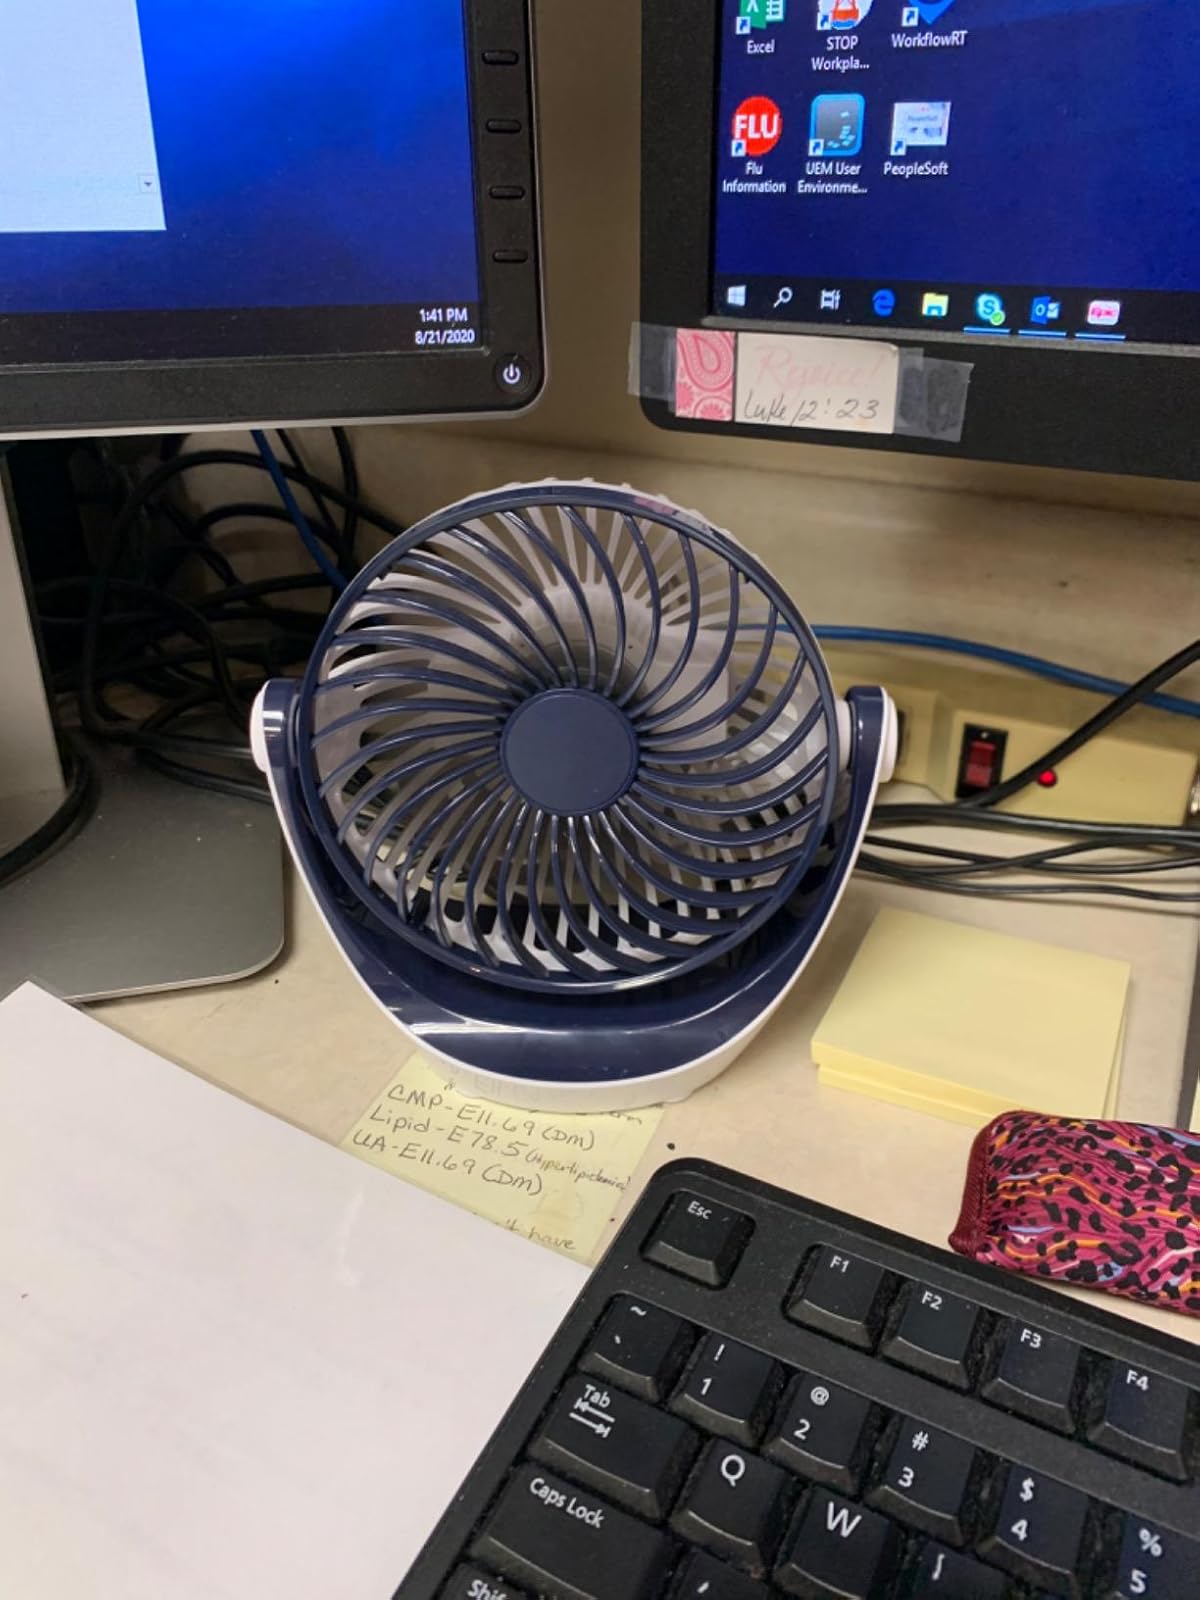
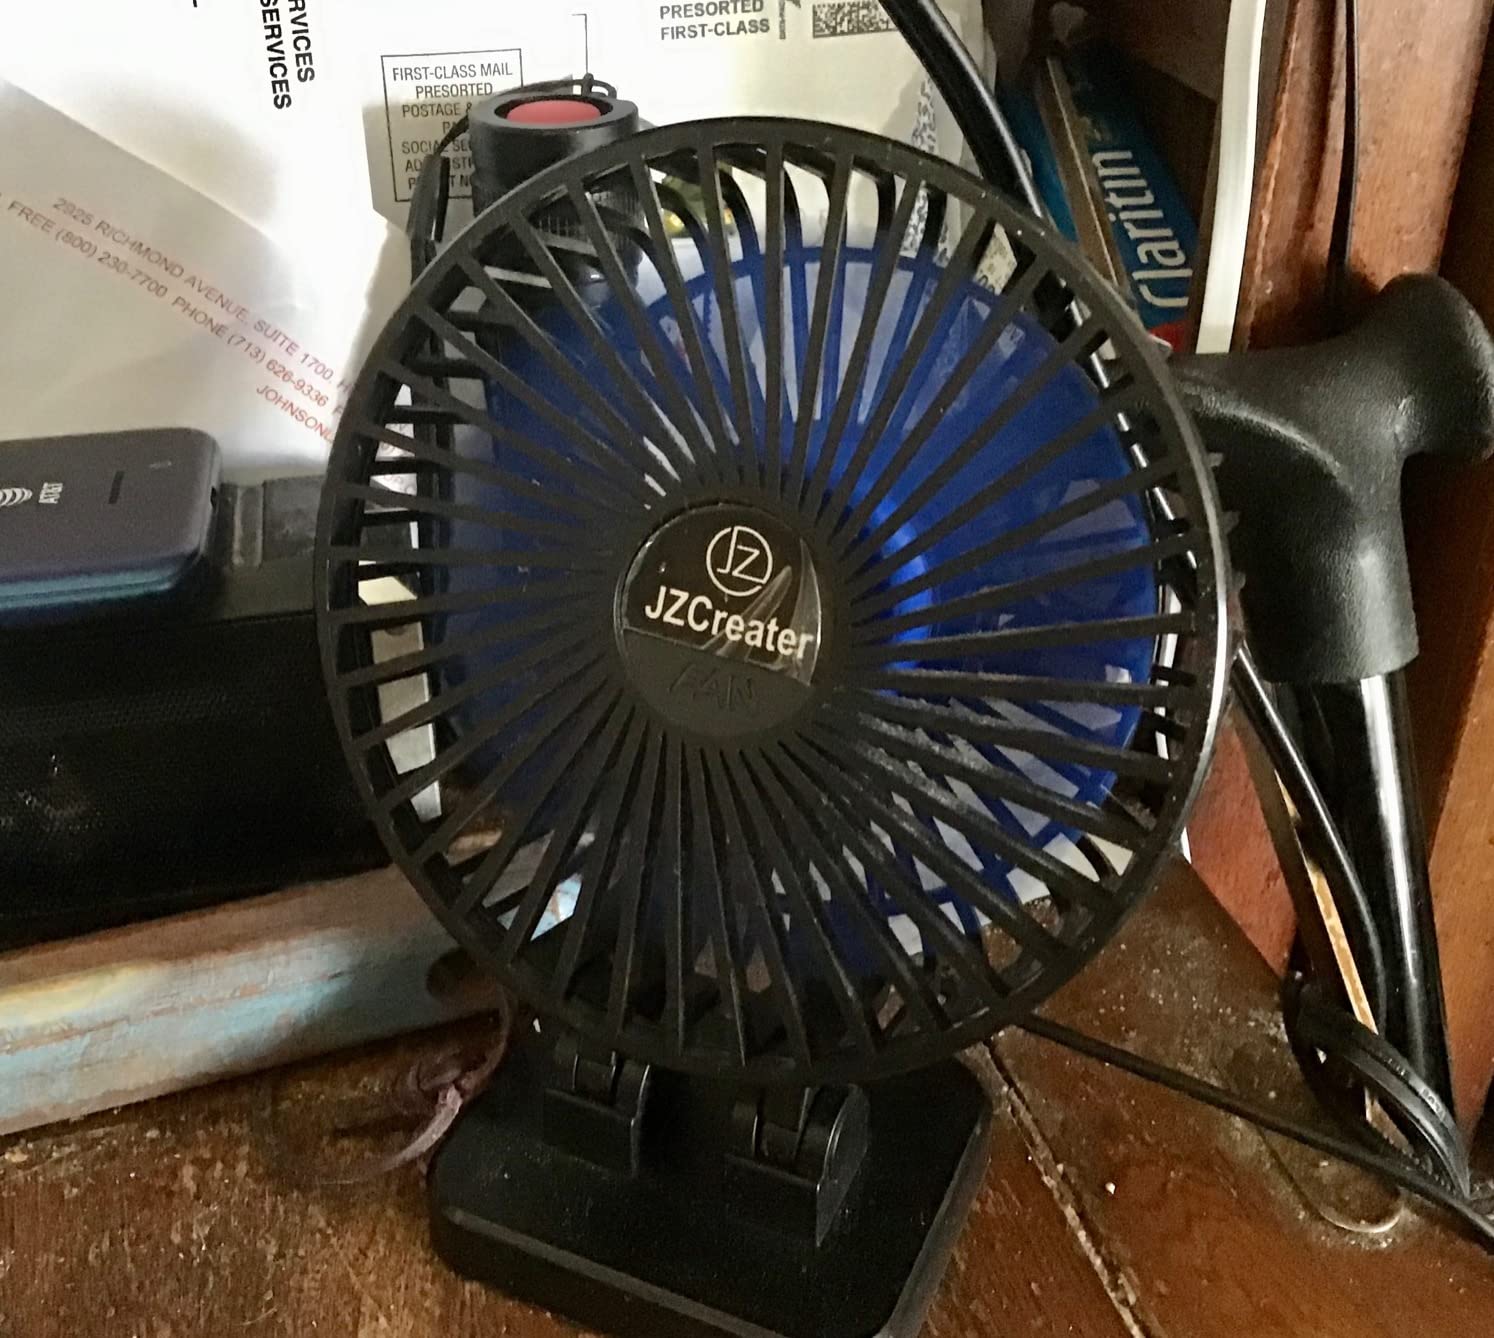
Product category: fan
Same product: no